Charlotte's Necklace

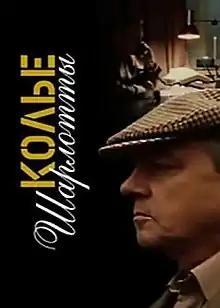

Charlotte's Necklace is a 1984 Soviet detective film directed by . Screen version of the novel by "Customs Inspection".